Chaohusaurus

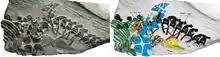
Specimen AGM I-1 with three juveniles

An early derived trait is the relative shortness of the spines of the tail. The humerus has a flange at the front edge but it is not secondarily reduced. The flange has a small notch. The fifth metatarsal is shortened and the first is even shorter. The fifth toe is shorter than the first toe.